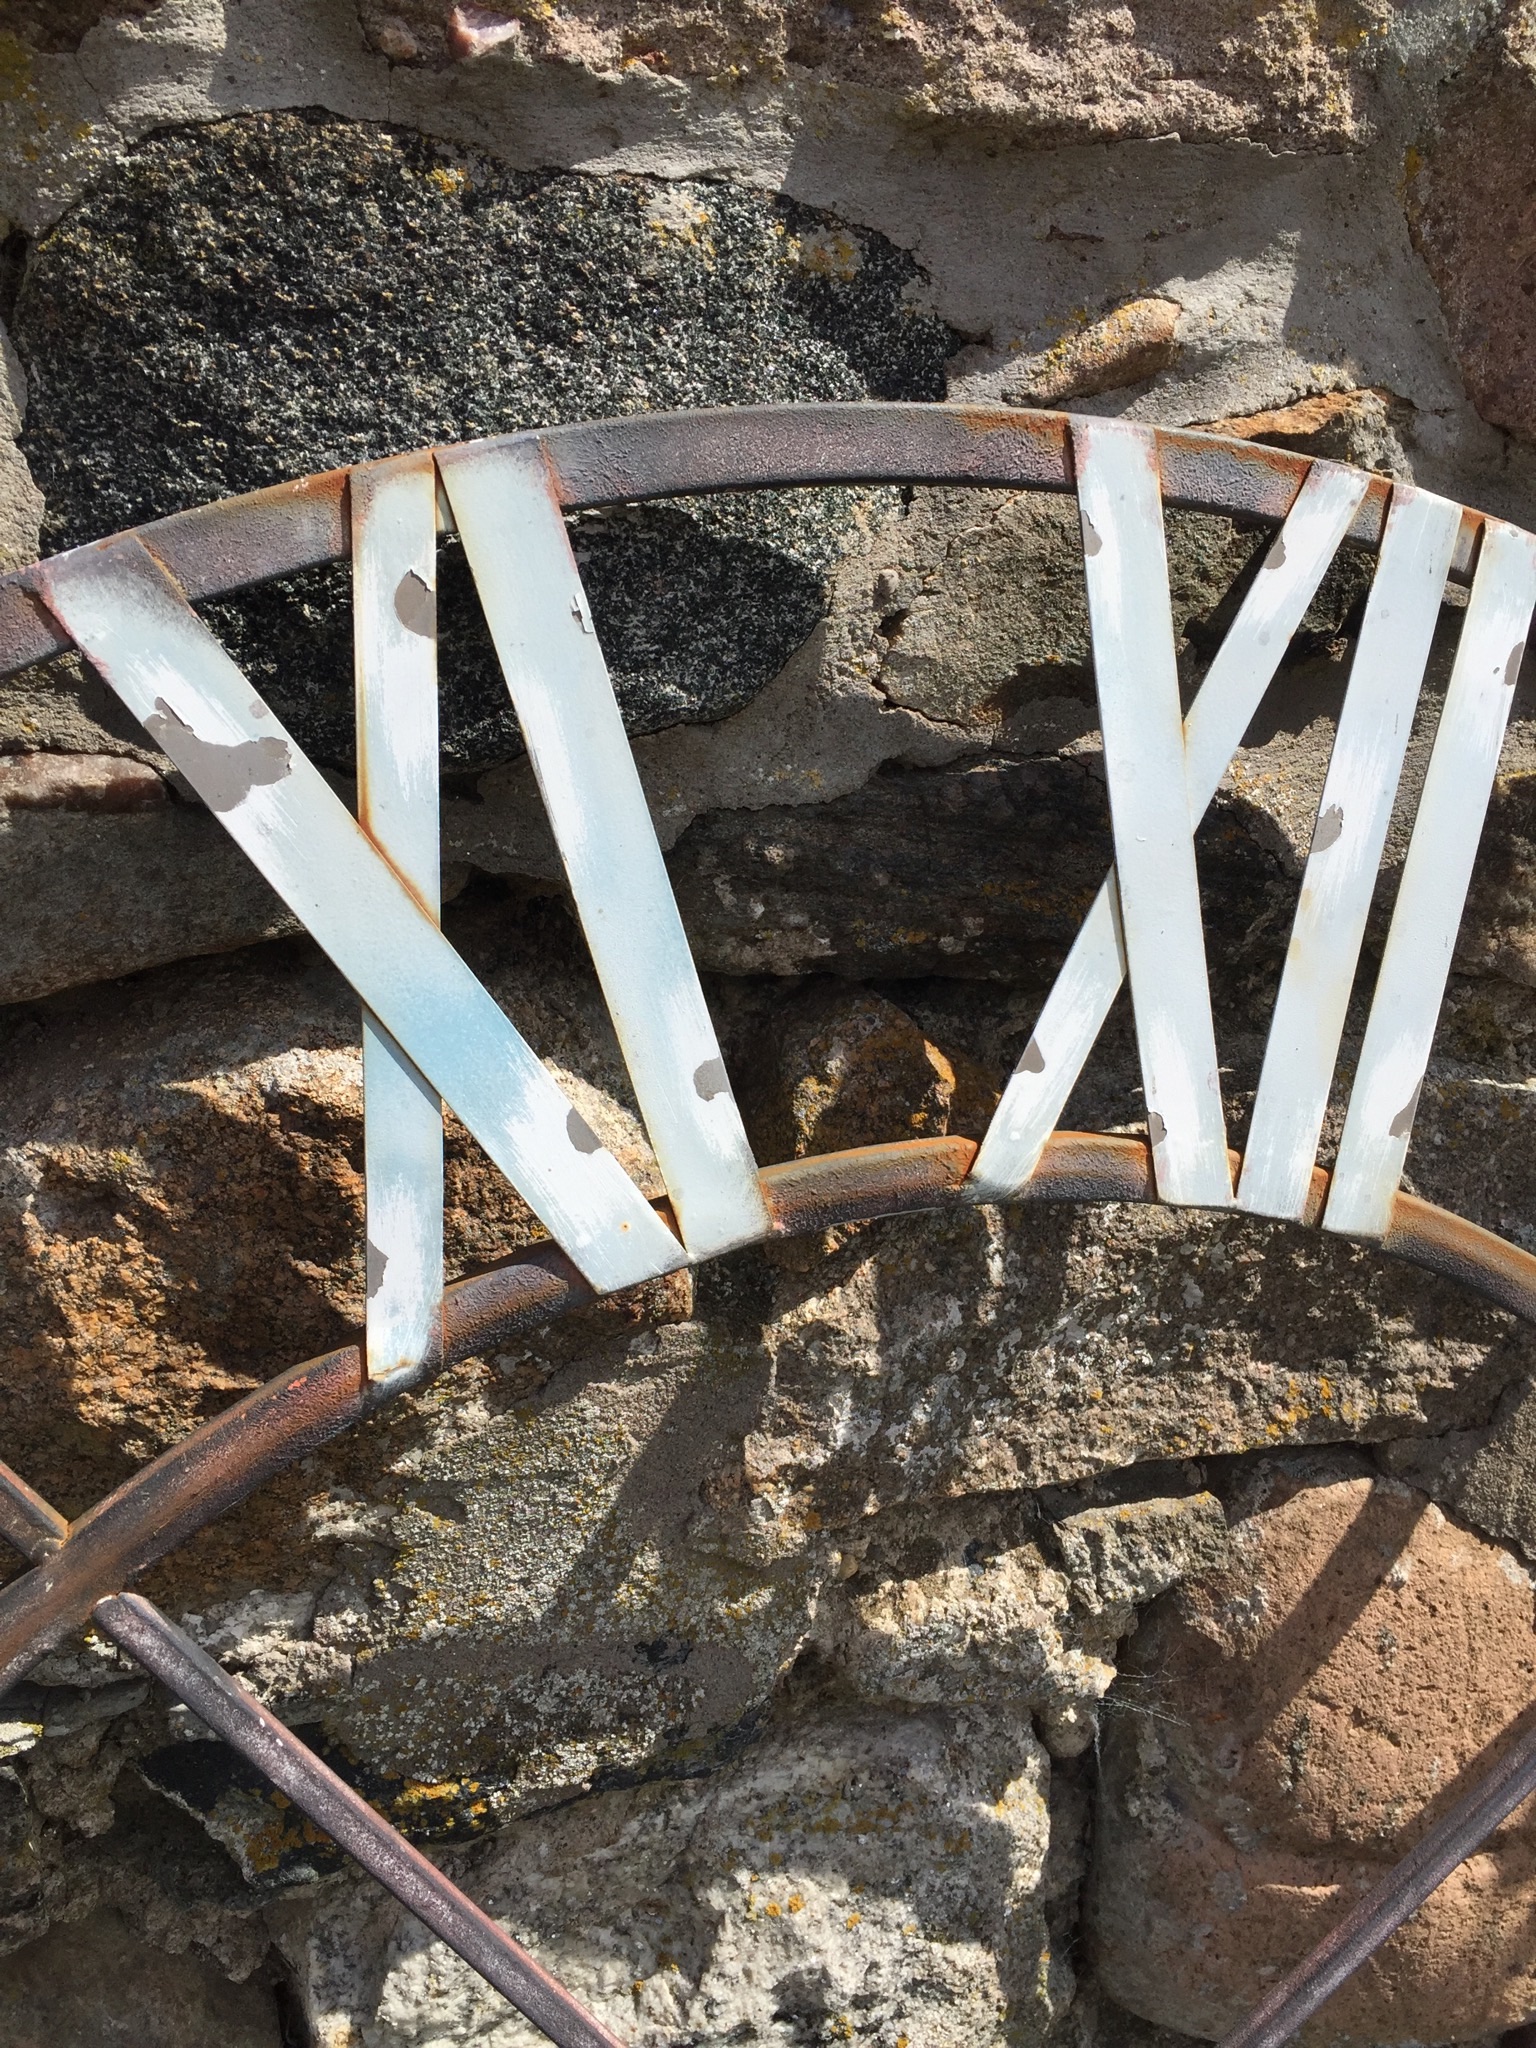
wood, track, soil, material